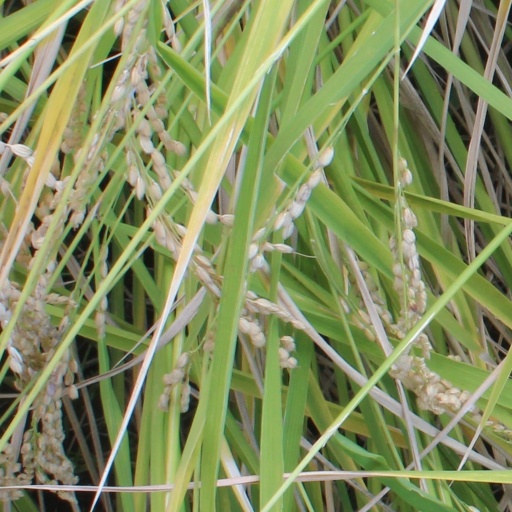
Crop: rice